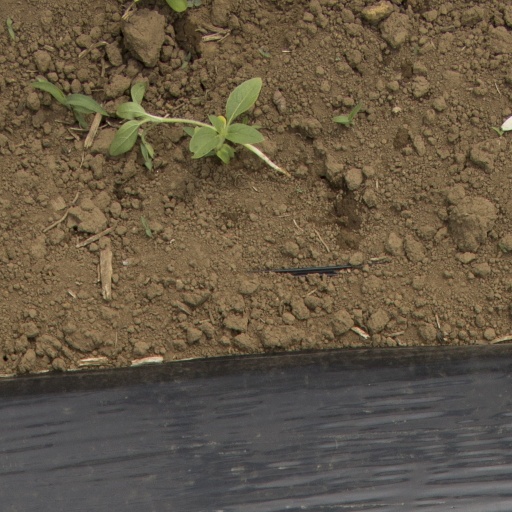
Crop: Jerusalem artichoke